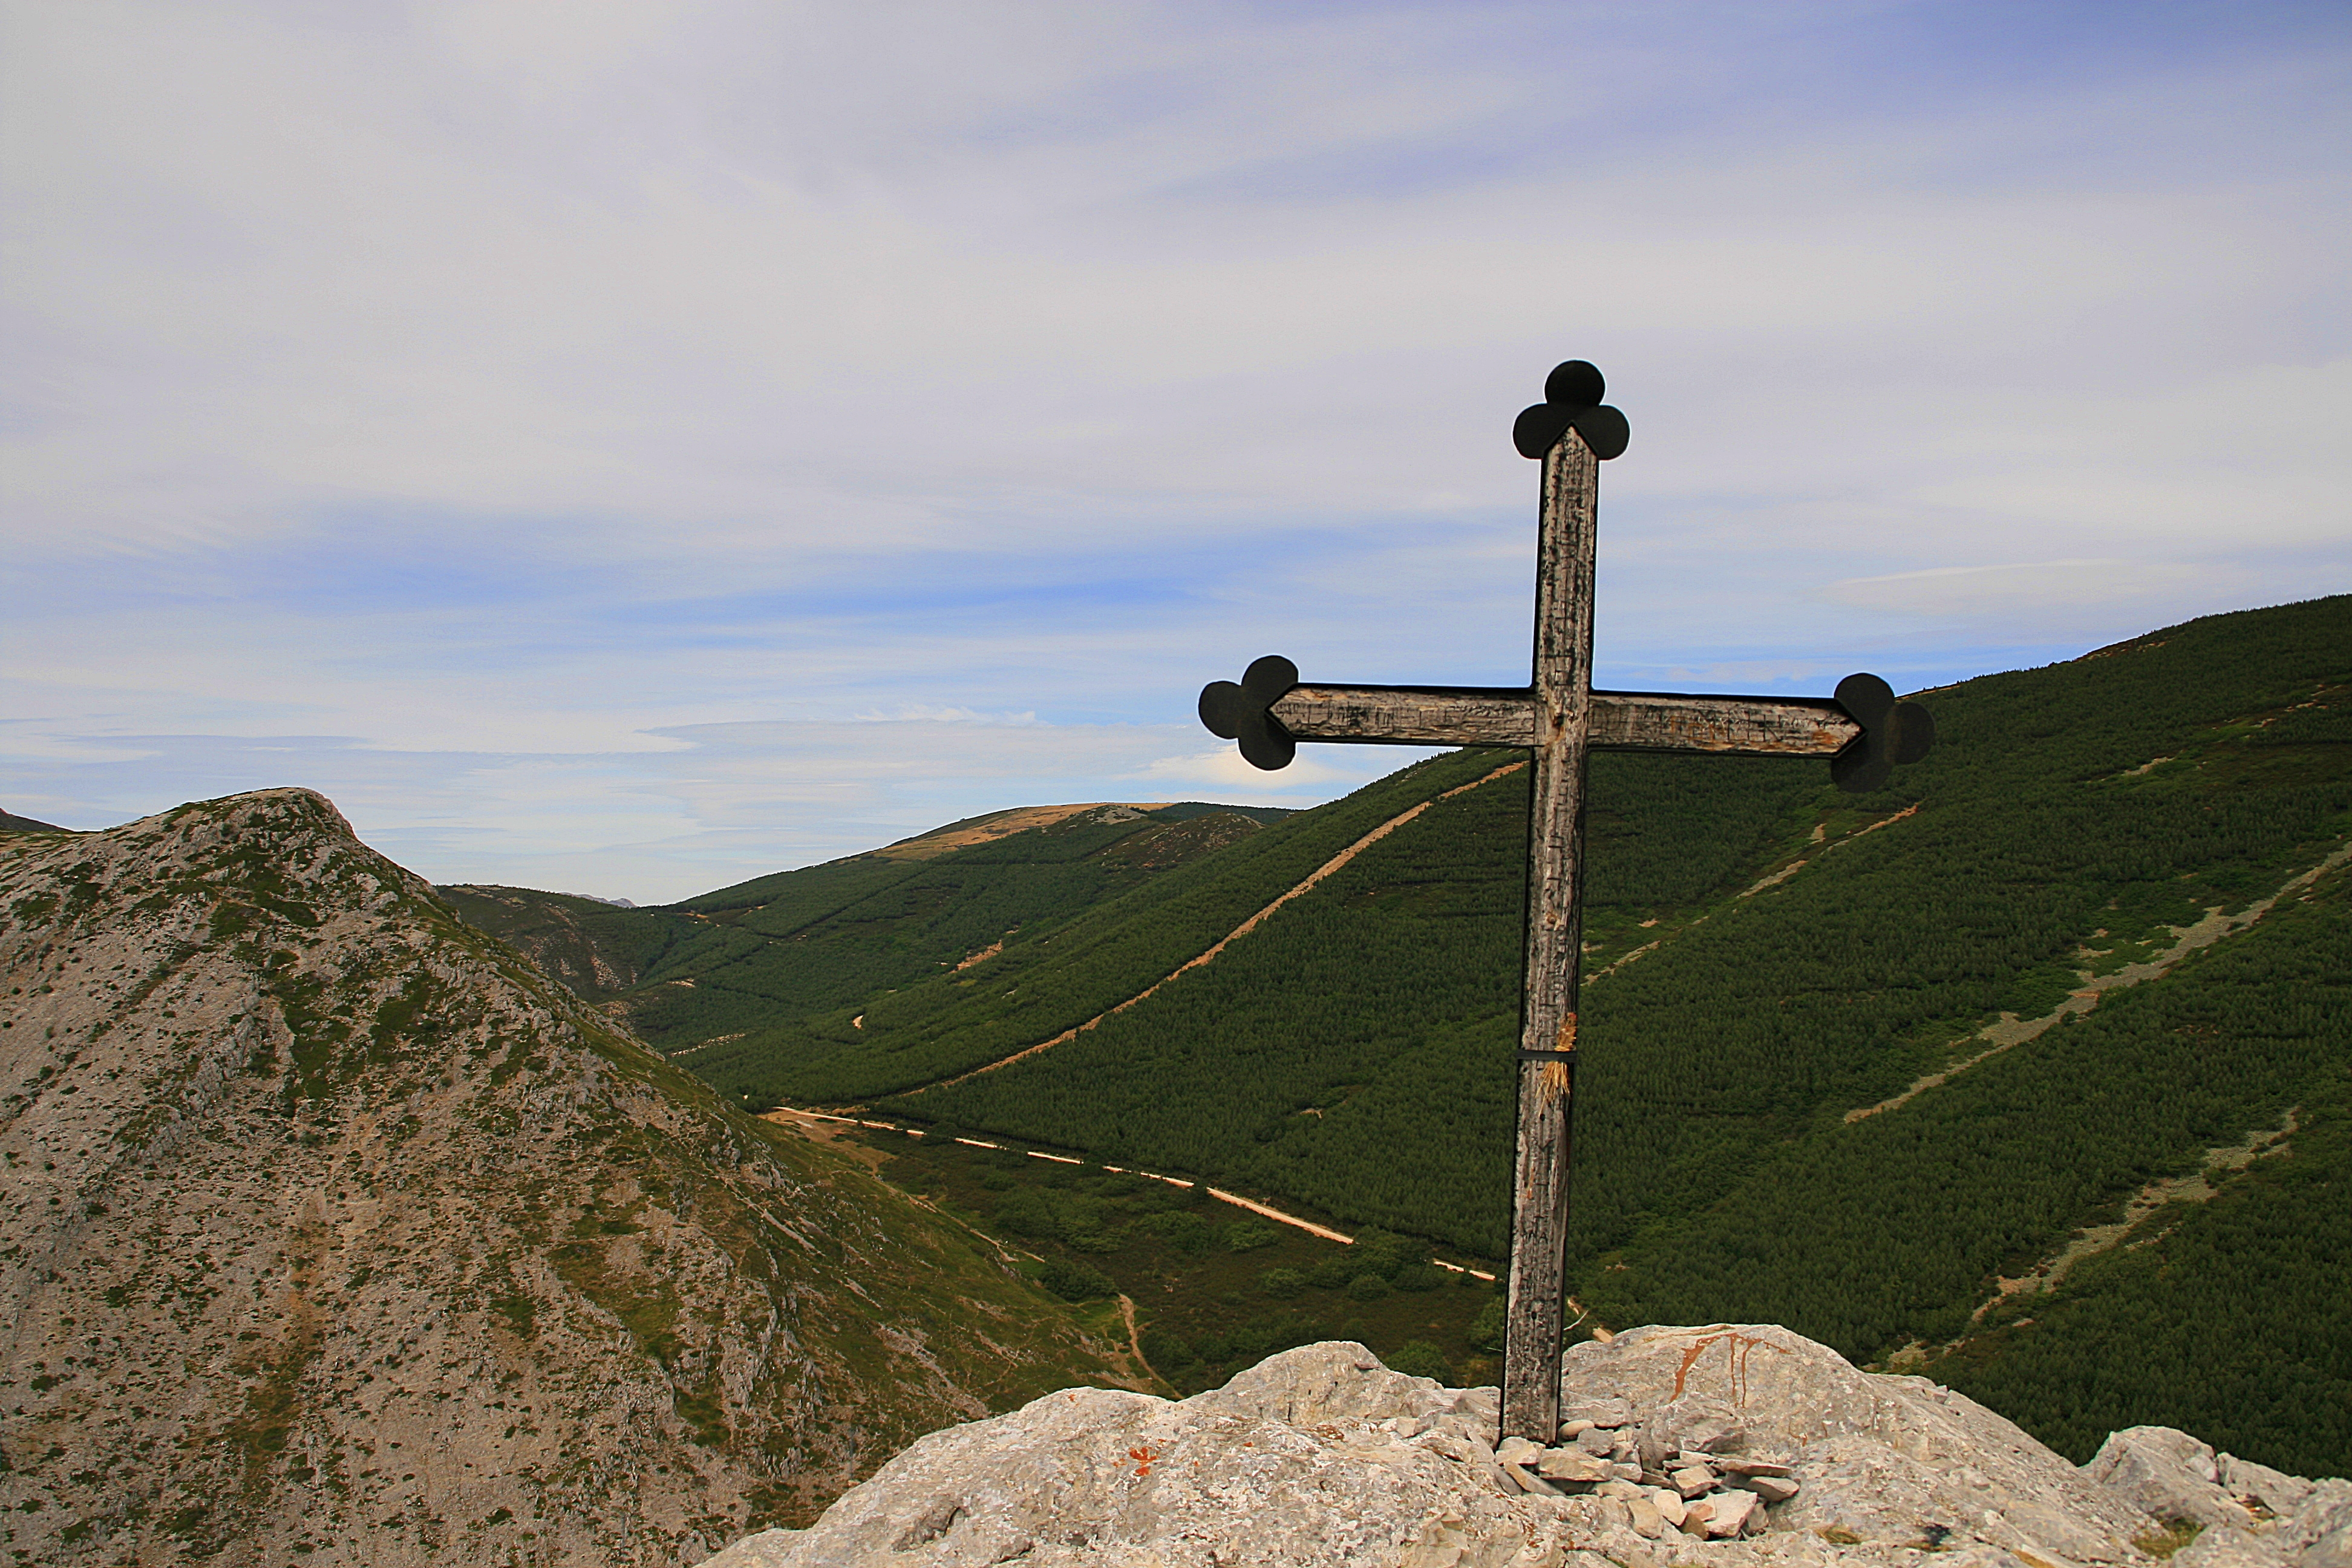
landscape, sea, coast, rock, mountain, sky, hill, mountain range, tower, terrain, ridge, summit, verano2012, rural area, mountainous landforms